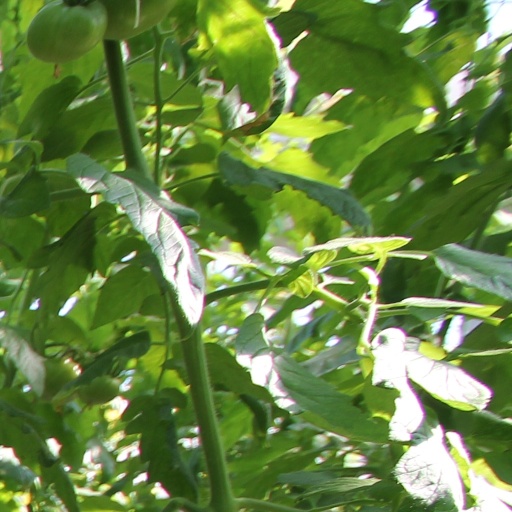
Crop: tomato